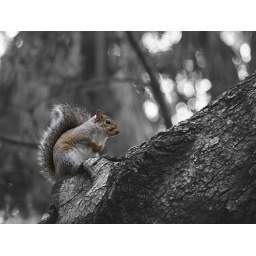
recropped, black and white with some color in it